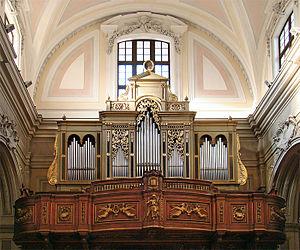
Cathédrale Santa Maria Assunta, Molfetta, Pouilles, Italie.